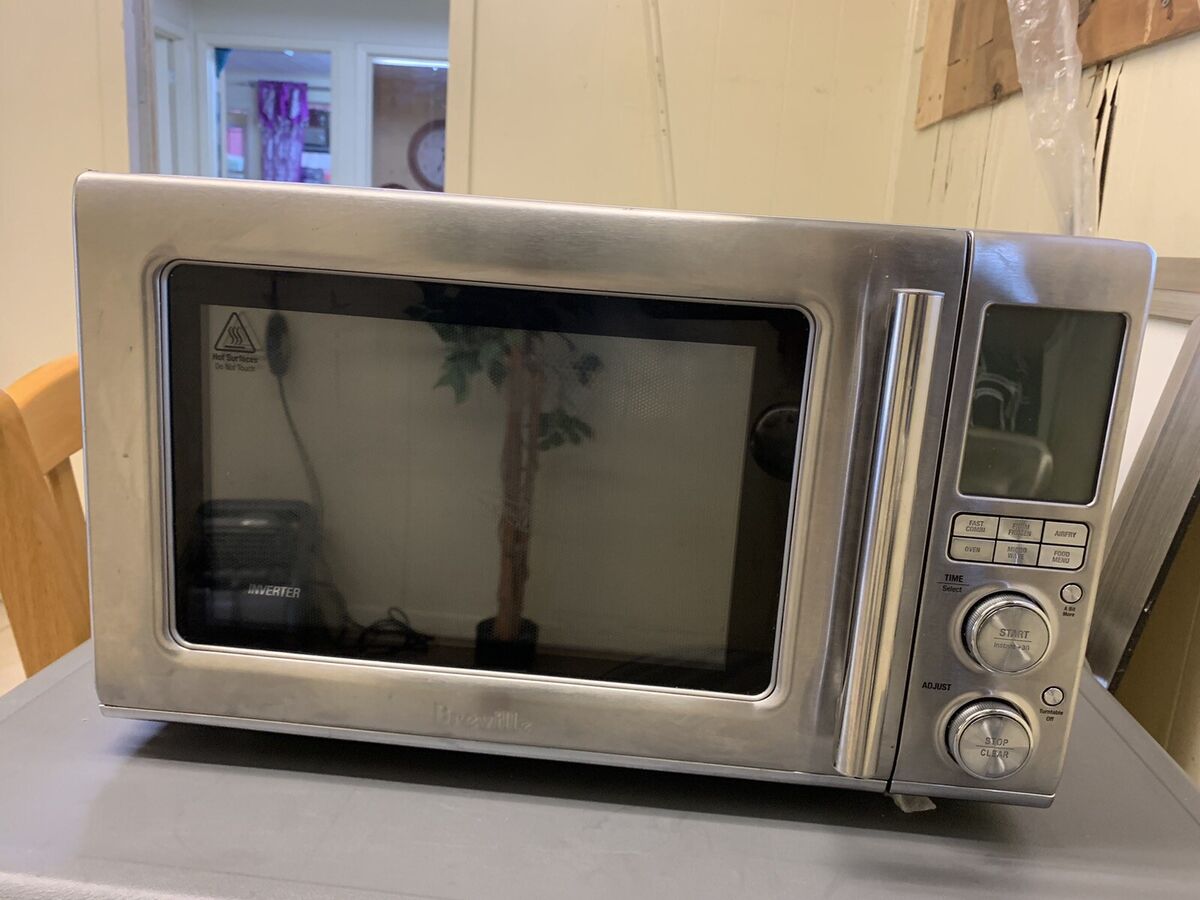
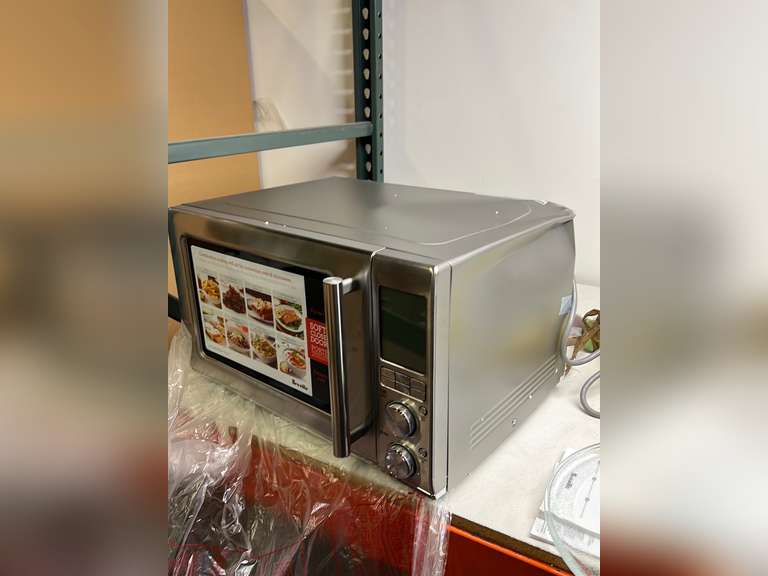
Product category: misc
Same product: yes